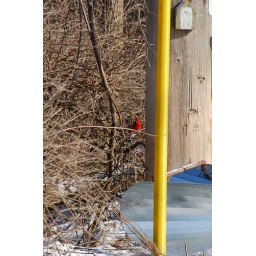
If only that yellow pole wasn't in the picture...